Kadriorg Palace

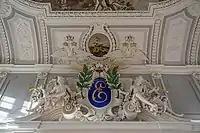
Stucco decoration with Catherine's initials in the great hall of the palace

After the successful 1710 siege of Reval (Tallinn) during the Great Northern War, Czar Peter the Great of Russia bought a small manor house at Laksberg (Lasnamäe) for his wife Catherine. Plans for a larger palace in the area were developed soon afterwards and construction of a new palace, in what is now Kadriorg, was started on 25 July 1718. The construction of the main building of the palace was completed by 1725. Peter the Great and Catherine visited the unfinished residence on several occasions, but after his death in 1725 Catherine showed no interest in the seaside property. The great hall with Catherine's initials and profuse stucco decor (attributed to Heinrich von Bergen) survives, while many other interiors have been altered.